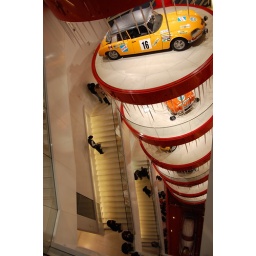
At Citroen in Paris- a huge building with an historic rallye car on each floor.